San Bartolomé, Las Palmas

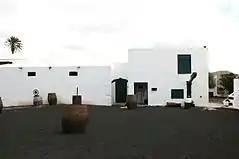
El Grifo wine cellar in San Bartolomé, Lanzarote.

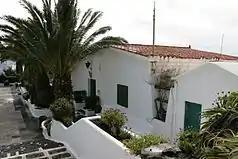
San Bartolomé typical architecture

San Bartolomé (Spanish meaning Saint Bartholomew) is a town and municipality in the Canary Islands (Spain) situated in the centre of the island of Lanzarote. The municipality of San Bartolomé stretches to the southeastern coast of the island.